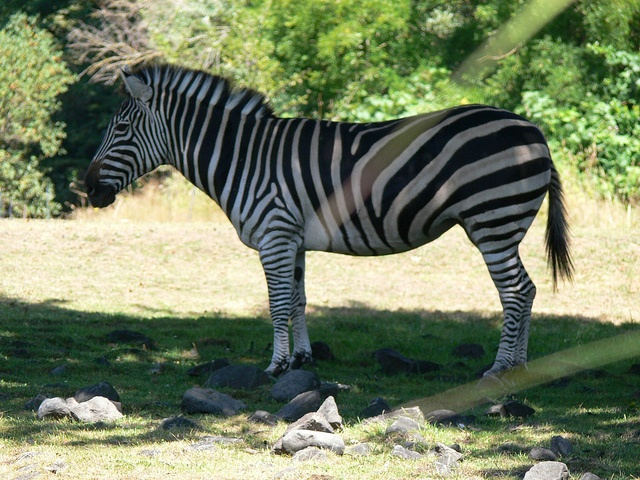
A zebra standing in the shade of a tree.
A zebra stands in the shade of a tree.
A zebra stands in the shade of a tree.
A zebra stands in the shade and chews cud
A zebra grazing on grass at a wildlife preserve.